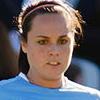
Age: 23